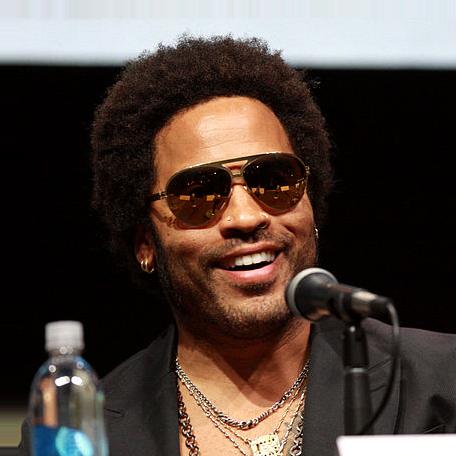
Age: 48